United Nations Assistance Mission for Rwanda

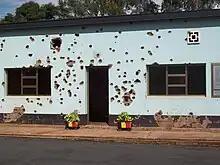
Memorial for the dead Belgian UNAMIR personnel in Kigali

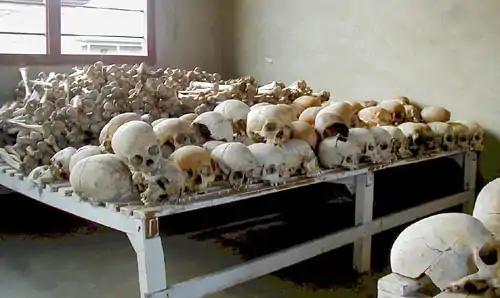
Skulls in Murambi Technical School

On 6 April 1994, a plane carrying President Habyarimana and President Cyprien Ntaryamira of Burundi was shot down near Kigali. What followed was the collapse of the unstable peace in Rwanda and the Rwandan genocide, estimated to have claimed between 800,000 and 1,017,100 victims over 100 days, the vast majority being Tutsis.